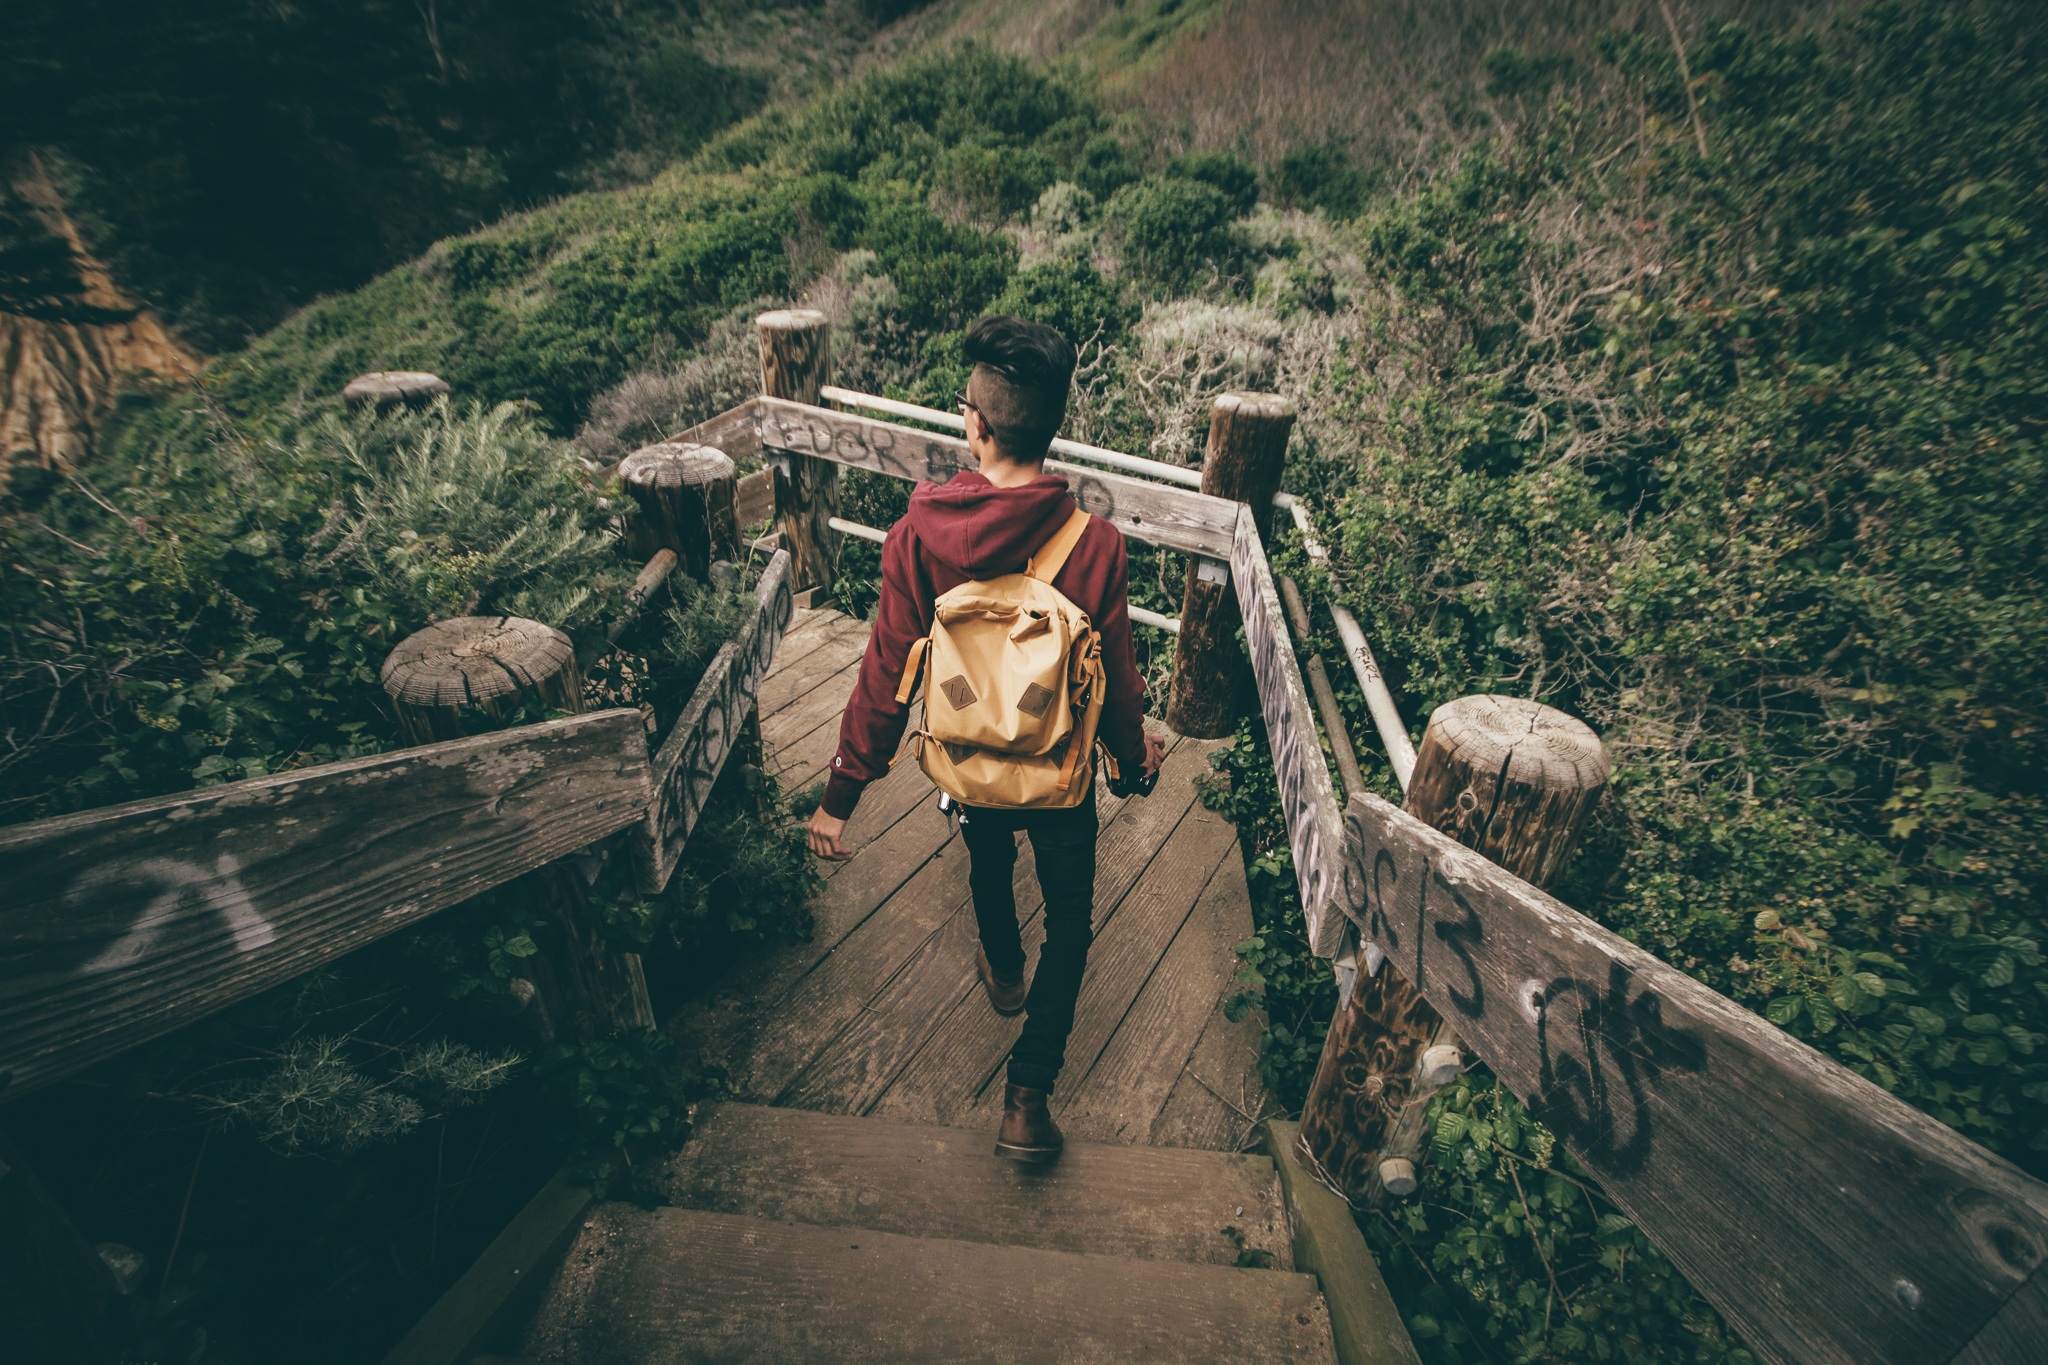
man, beach, coast, tree, nature, branch, person, people, sky, white, bridge, leaf, adventure, backpack, male, cliff, transport, asian, decoration, hike, backpacker, flight, blue, business, descent, leisure, circle, activity, family, children, stairs, history, top, screenshot, descending, generation, pedigree, descend, ancestors, descendants, ancestry, kin, genealogical, heredity, clan